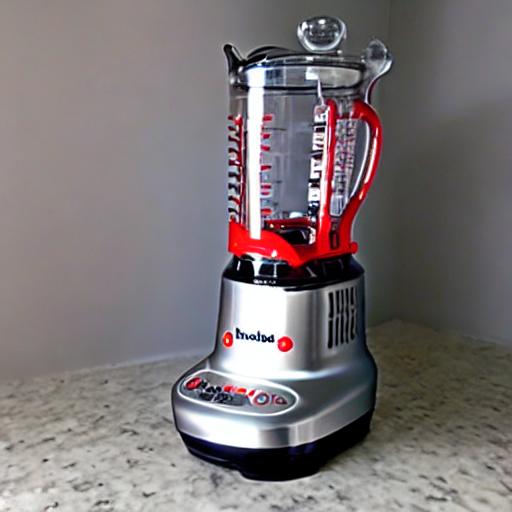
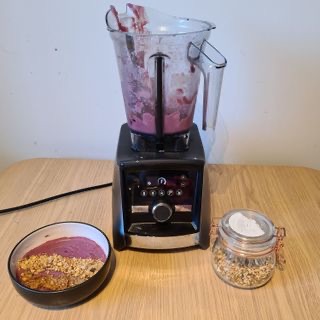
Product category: items_blender
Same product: no